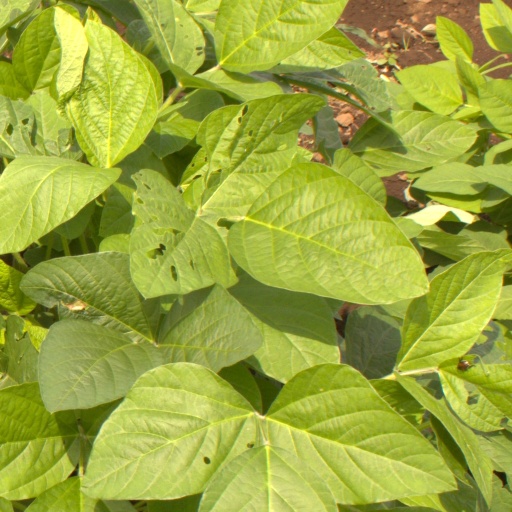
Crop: soybean